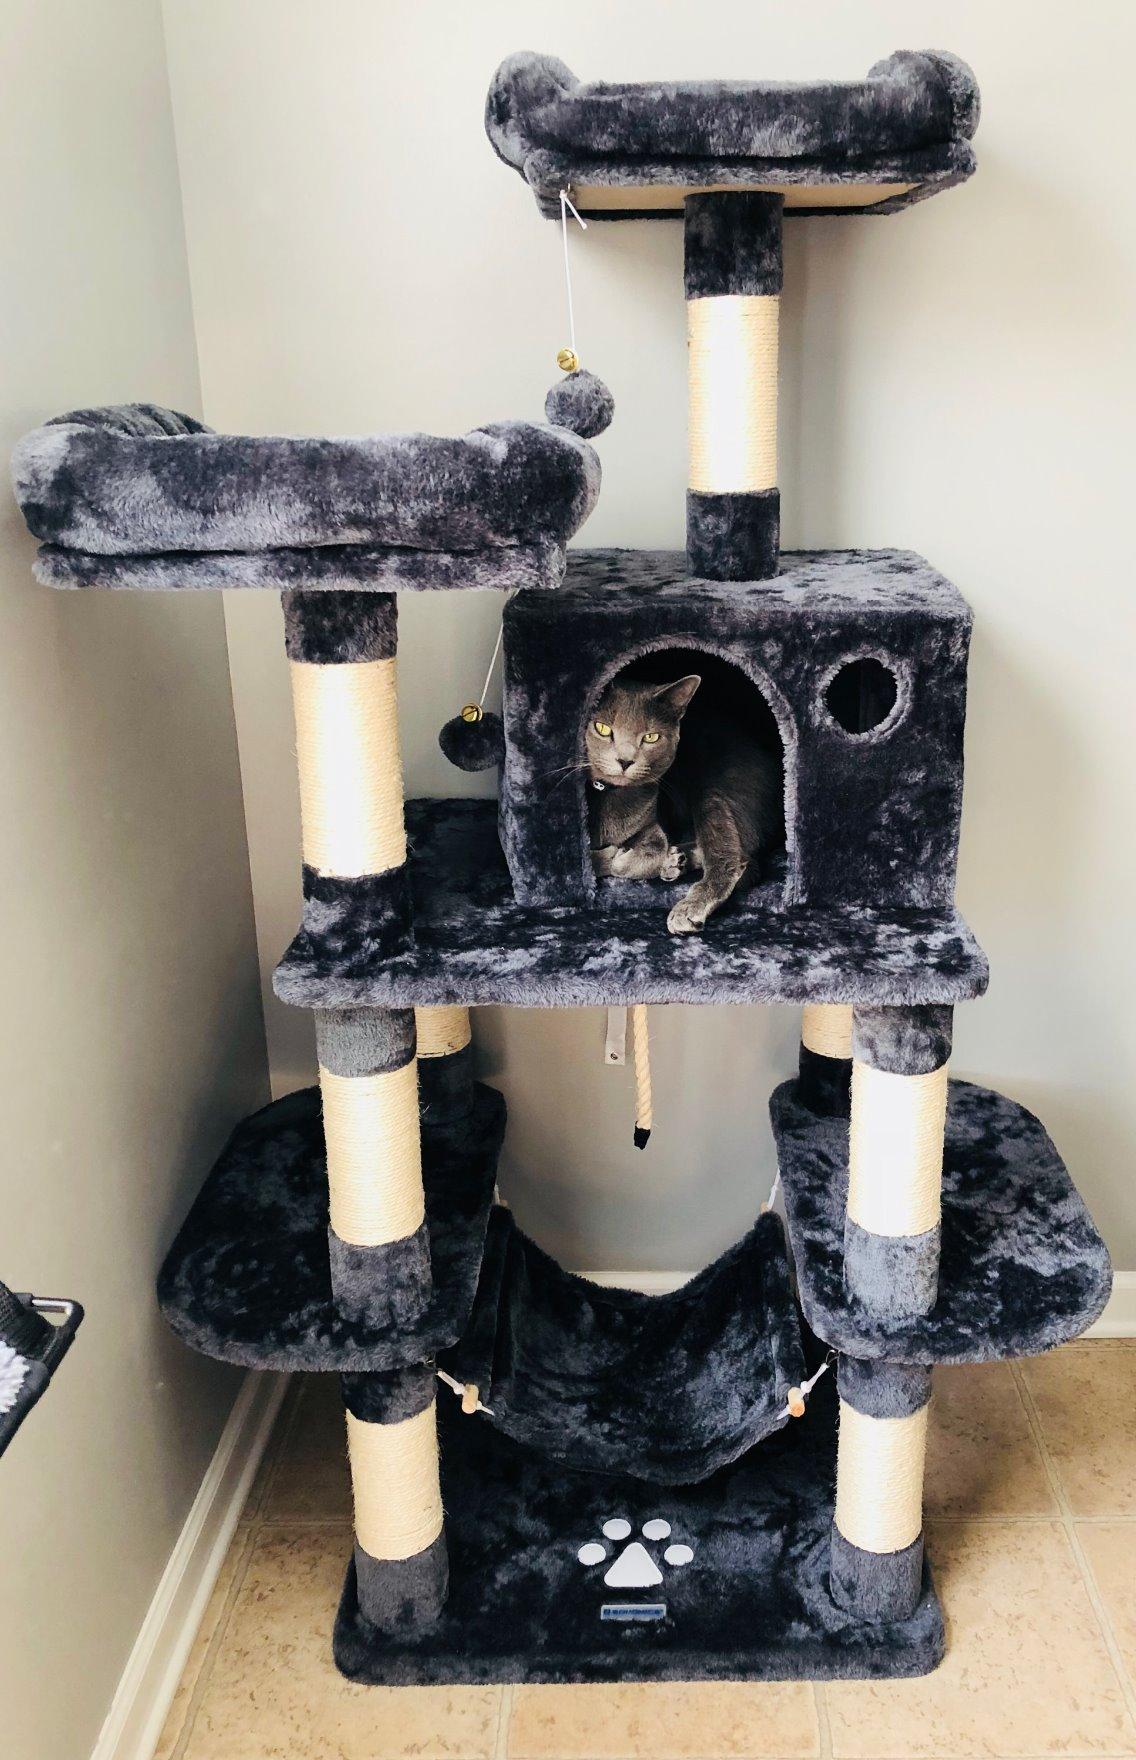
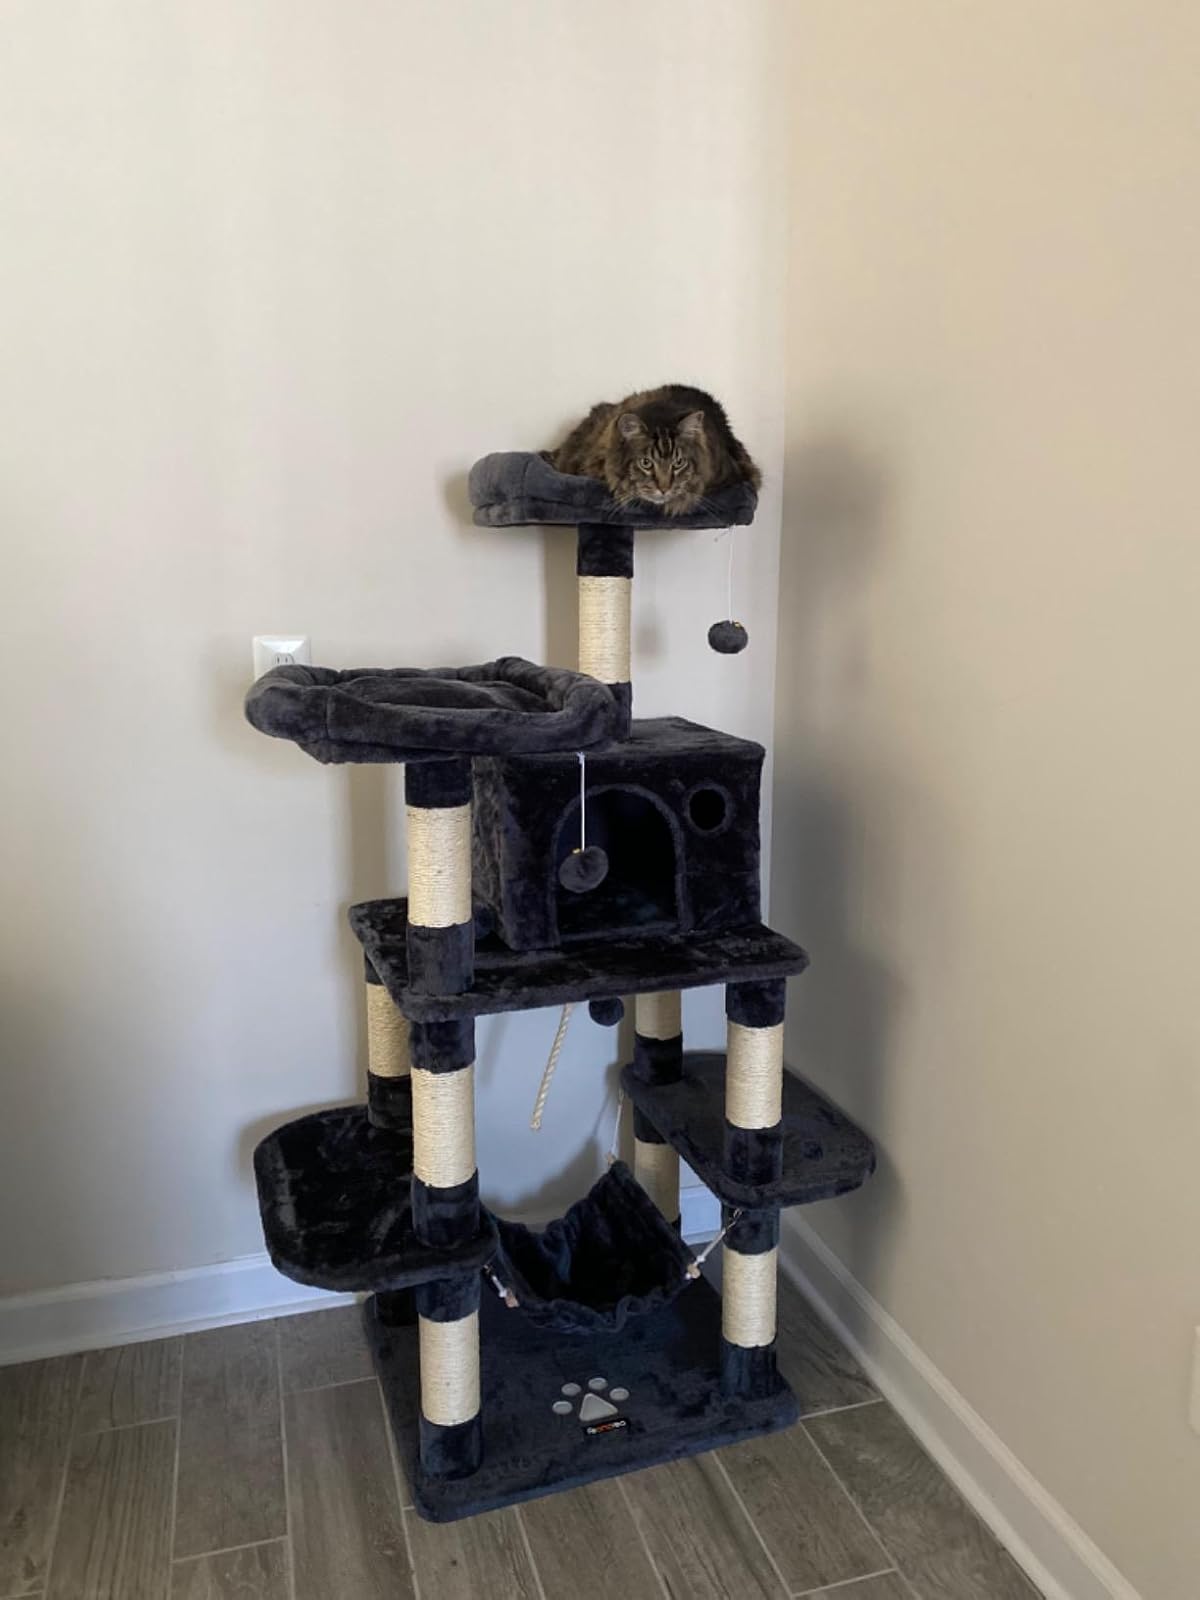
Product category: items_cat tree
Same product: yes